Supermodel (Måneskin song)

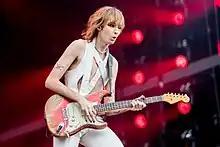
Måneskin's guitarist Thomas Raggi (pictured), said that they were inspired by "California vibe" while creating the song, which was noticed by music critics.

Following Måneskin's win at the Eurovision Song Contest 2021 with the song "Zitti e buoni", the band achieved global success. In February 2022, they moved to Los Angeles to record their third studio album. In the city, they met many people obsessed with an idea of "celebrity" status or trying really hard to dress up for parties. According to the group's frontman, Damiano David, the band members were thinking that this obsession with status and appearance must be an exaggeration made by TV and movies, but it turned out to be real. This caused them to wonder whether or not these types of people are happy, leading to the creation of a fictional character called "Supermodel".